Women's sports in the United States

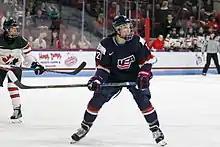
Hilary Knight been a key player for Team USA, winning multiple Olympic medals as well as multiple World Championship titles.

The Professional Women's Hockey League (PWHL) is a women's professional ice hockey league based in the United States but also featuring teams in Canada. It started play in January 2024 as the de facto replacement of the Premier Hockey Federation (PHF), which began play in 2015 as the National Women's Hockey League (NWHL). The PHF was established in 2015 with four teams. The league eventually grew to seven teams: the Boston Pride, Buffalo Beauts, Connecticut Whale, Metropolitan Riveters, Minnesota Whitecaps, and two Canadian teams, the Montreal Force and Toronto Six. The league debuted as the first women's professional ice hockey league to pay its players.